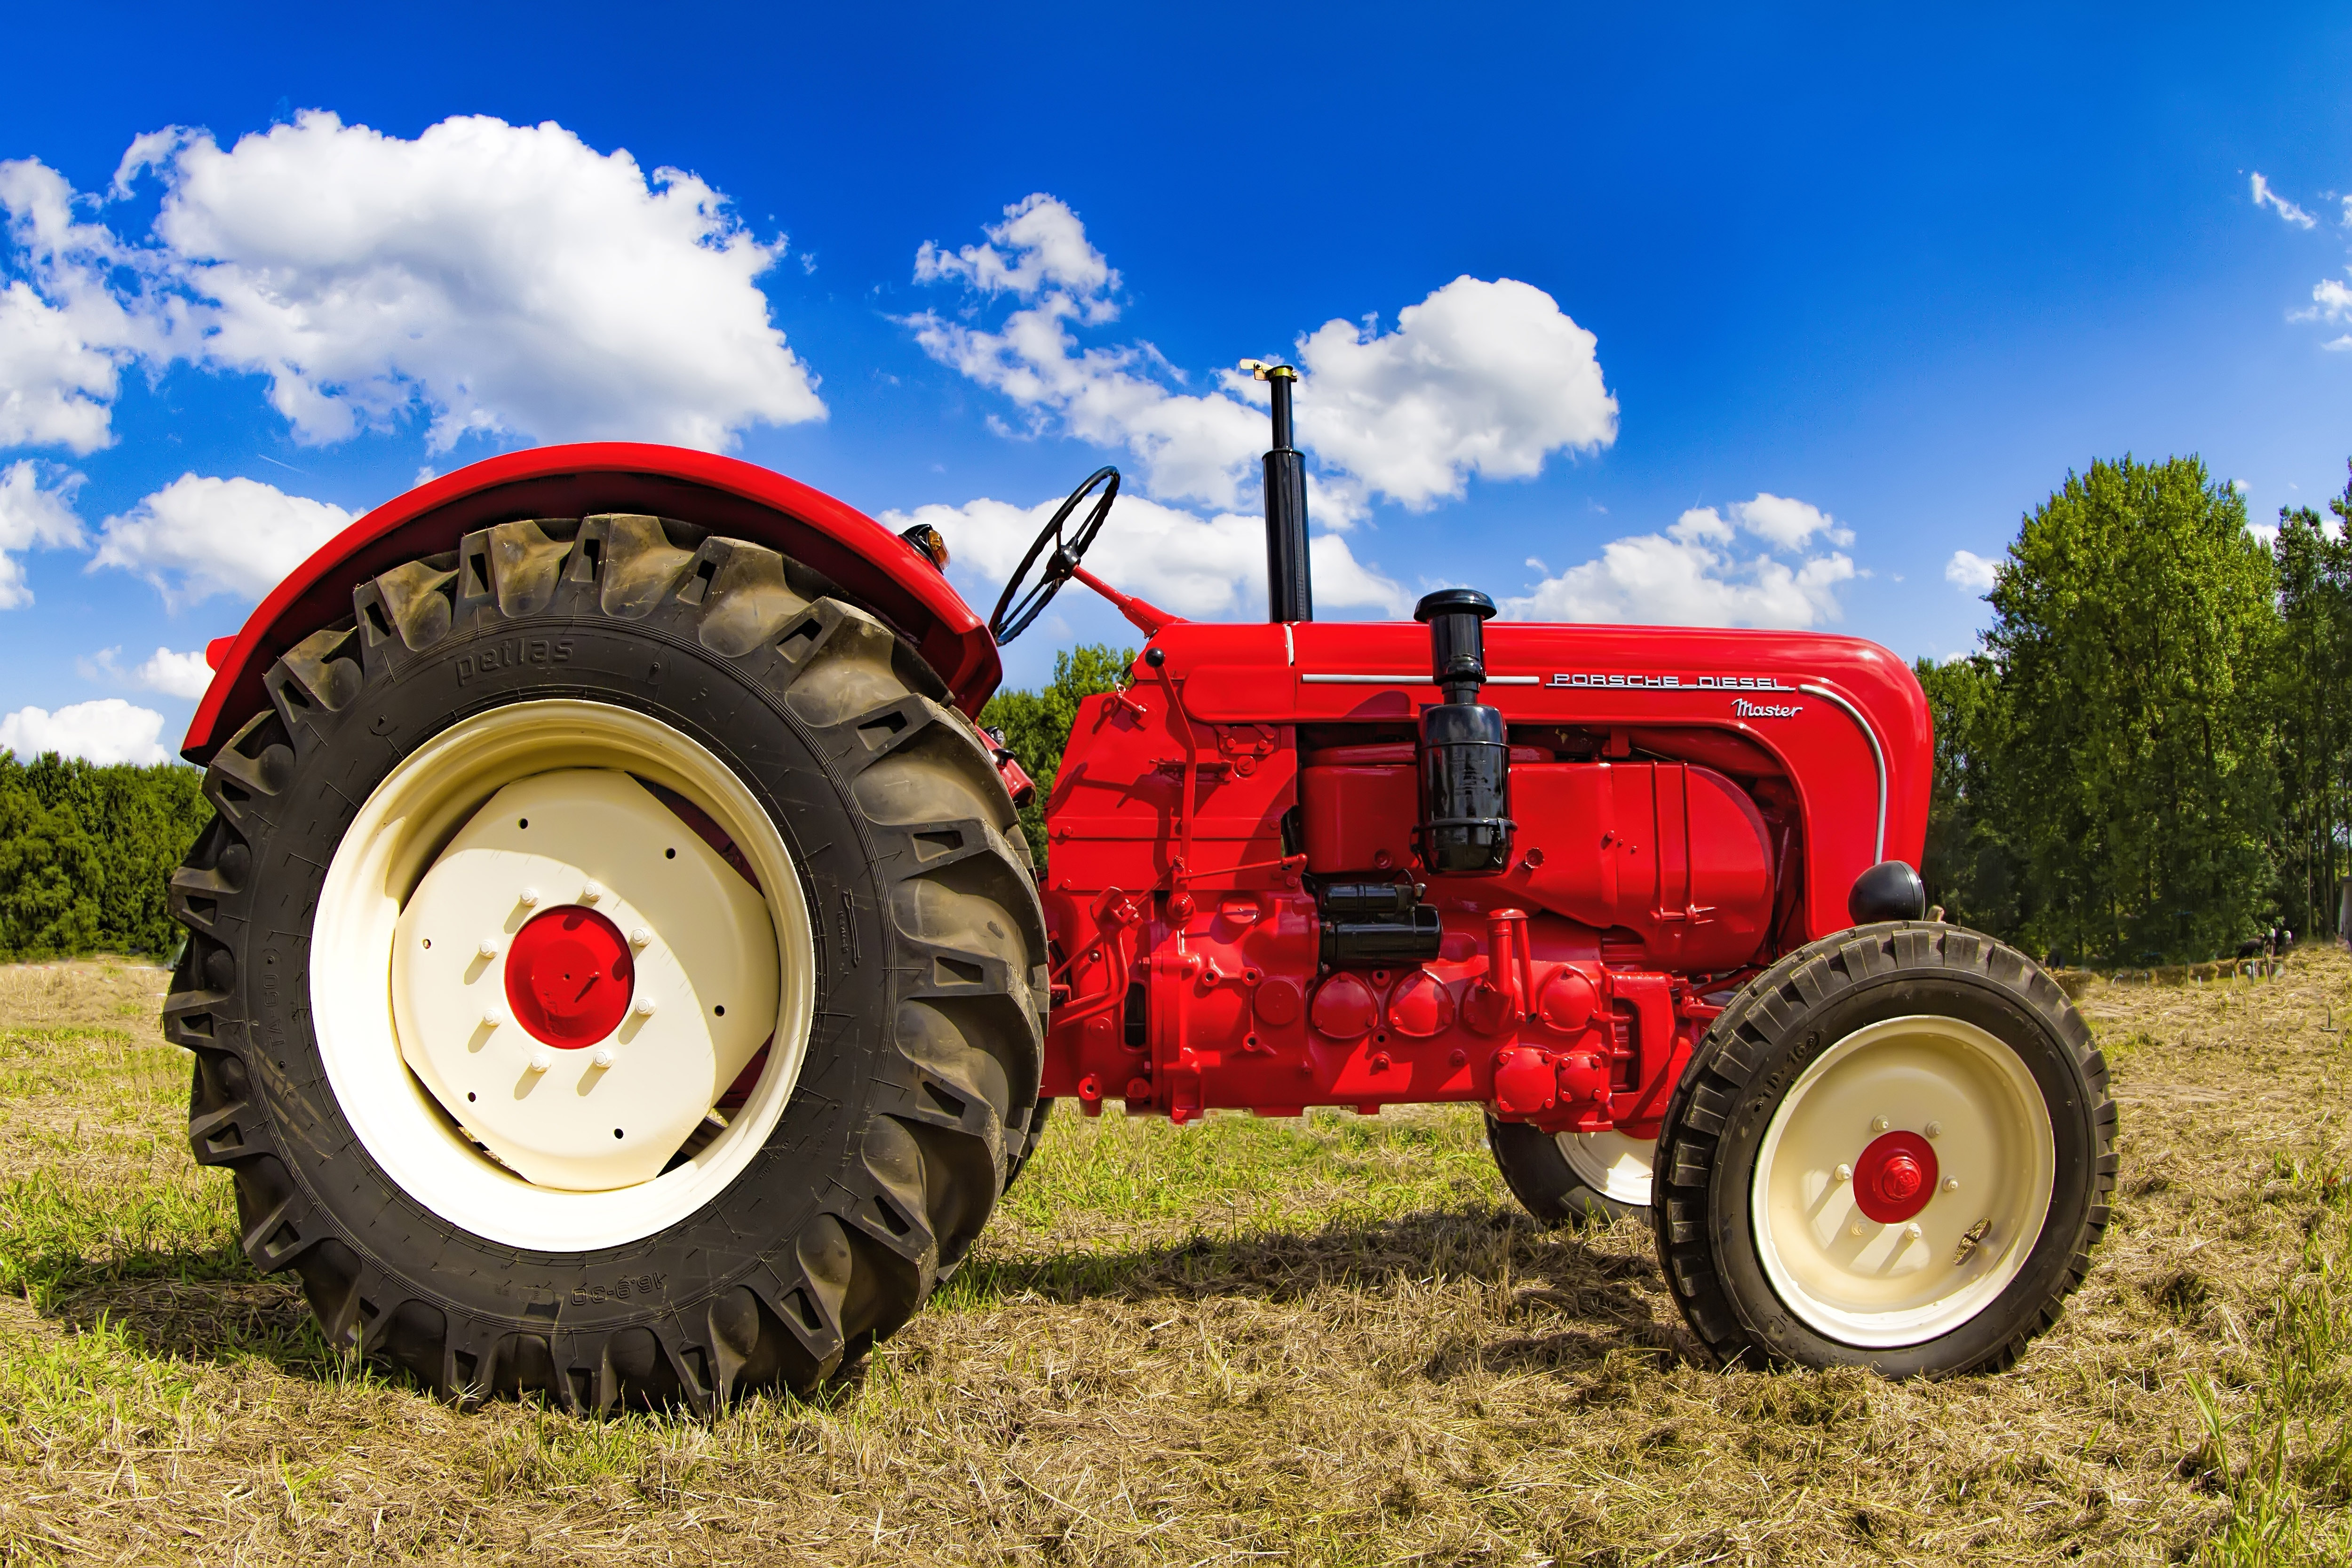
land vehicle, tractor, vehicle, agricultural machinery, automotive tire, tire, motor vehicle, field, farm, wheel, rural area, automotive wheel system, grassland, grass, rolling, soil, car, auto part, agriculture, off roading, meadow, tread